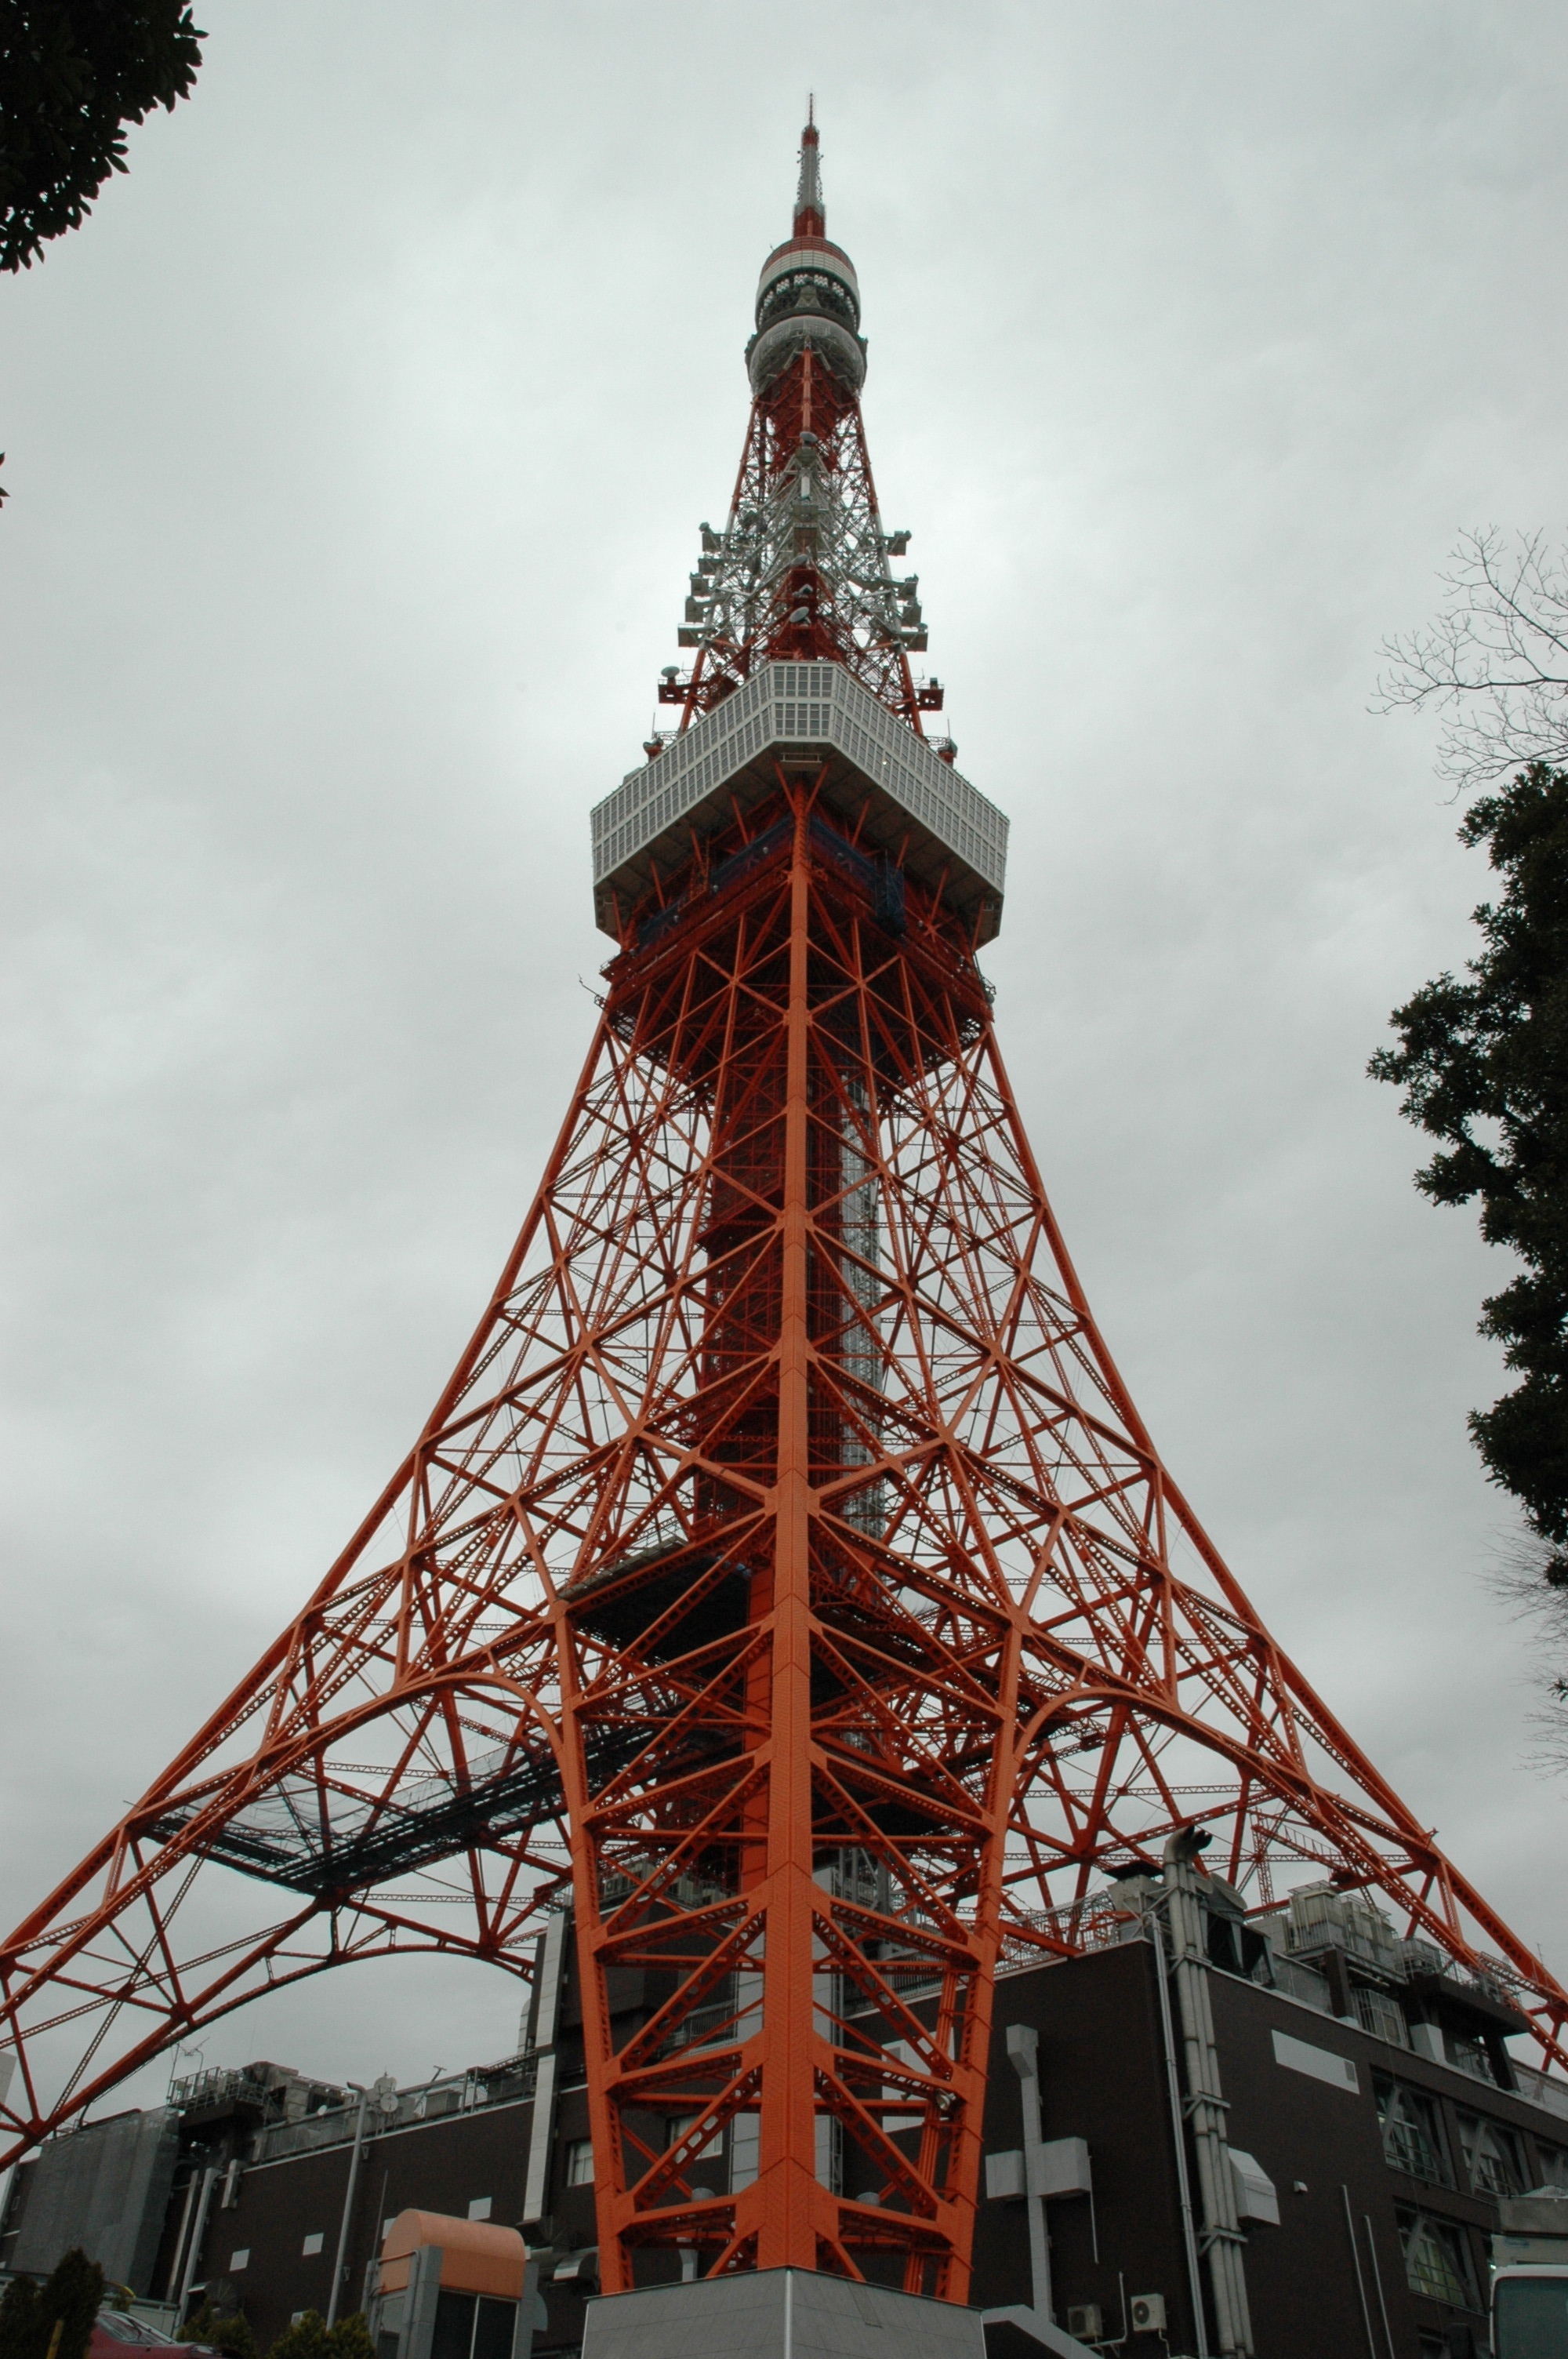
eiffel tower, vehicle, tower, japan, tokyo, tokyo tower